Daniel G. Garnsey

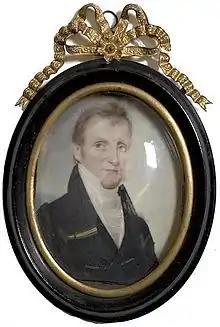
Daniel G. Garnsey, watercolor miniature, 1828.

Daniel Greene Garnsey (June 17, 1779 – May 11, 1851) was an American politician from New York, Michigan and Illinois.